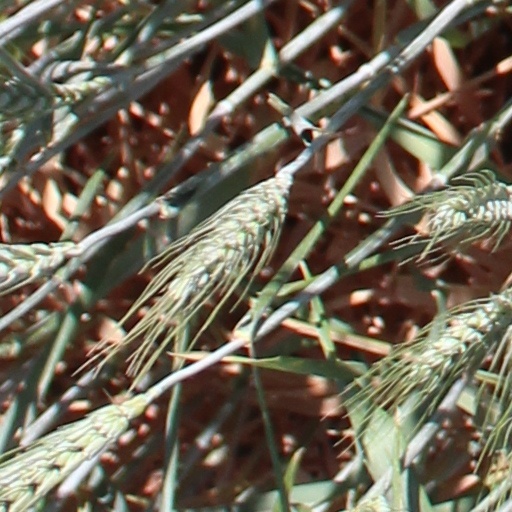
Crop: wheat